Beasts of No Nation (film)

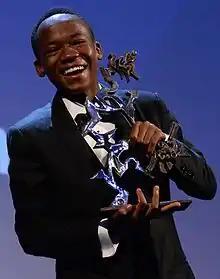
Abraham Attah

On June 5, 2014, principal photography was underway in the Eastern Region of Ghana. The film was shot at locations in Koforidua and Ezile Bay at Akwidaa. The costumes for the child soldiers were inspired by the uniforms of the Kamajors, who wore fabric patches on their shirts as a form of protection. Dan Romer scored the film.